Saint-Brieuc Cathedral

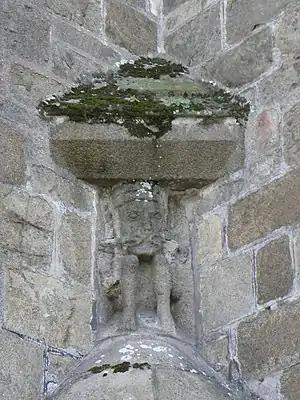
Le "Saint Chiot". This mischievous carving shows the mythical Saint Chiot sitting on a latrine

The Cavaillé-Coll organ was built in 1848 replacing a much smaller instrument. Aristide Cavaillé-Coll is one of the great organ makers of France. The instrument was classified as a "Monument historique" in 1975. From 1986 to 1988 the organ was restored by Jean Renault. The organ casing or buffet in French was made in the 19th century by the Étienne brothers. They included in the work some panels which came originally from England in 1540. The casing was classified as a "Monument historique" in 1906 when the cathedral itself was similarly classified. The organ is also decorated with a statue of sainte Cecilia by Jean-Marie Valentin.